Jersey cattle

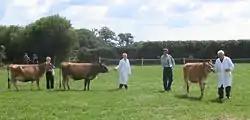
Judging at the West Show in St. Peter, Jersey

As its name implies, the Jersey was bred on the British Channel Island of Jersey. It apparently descended from cattle stock brought over from the nearby Norman mainland, and was first recorded as a separate breed around 1700.